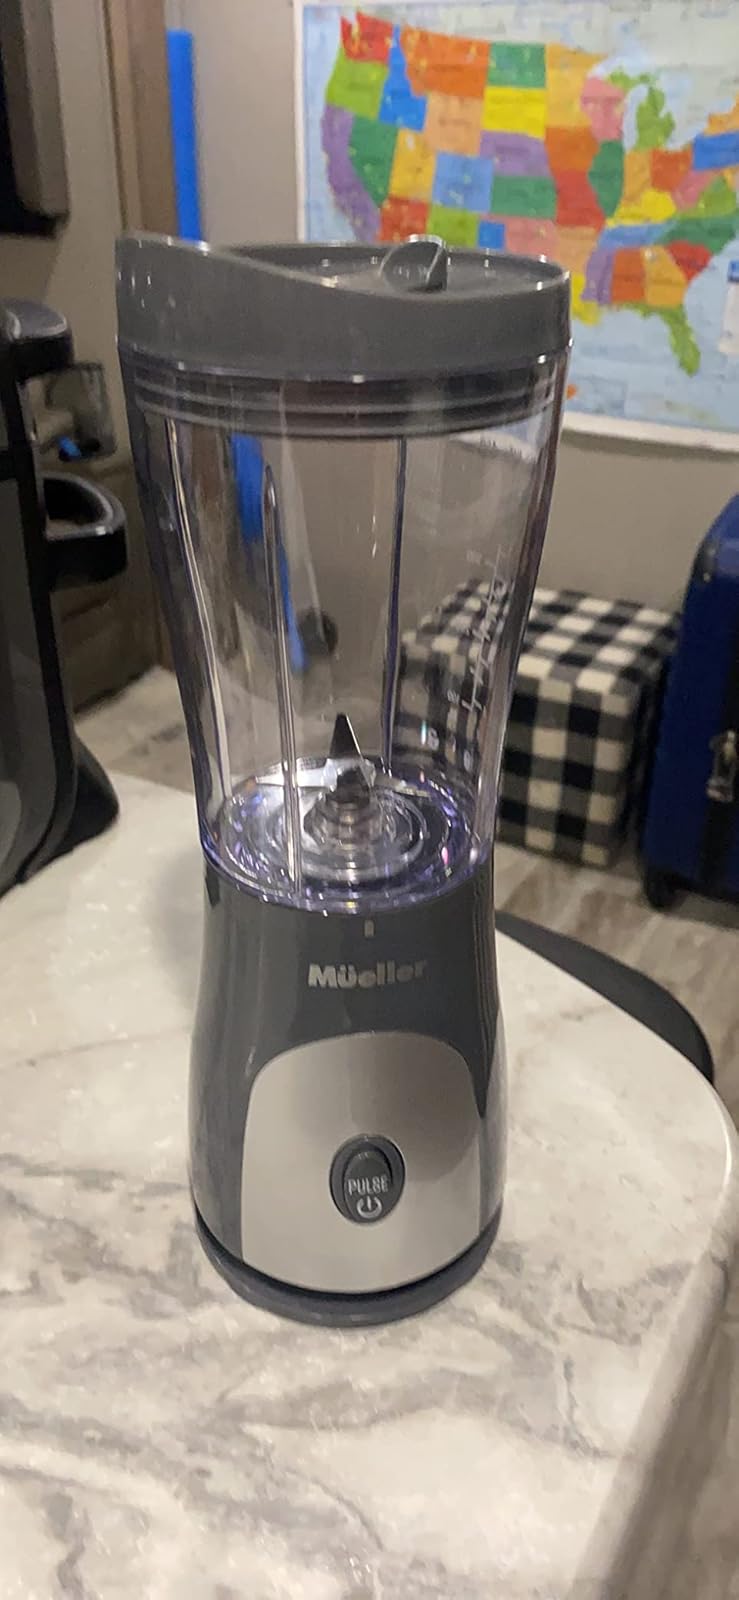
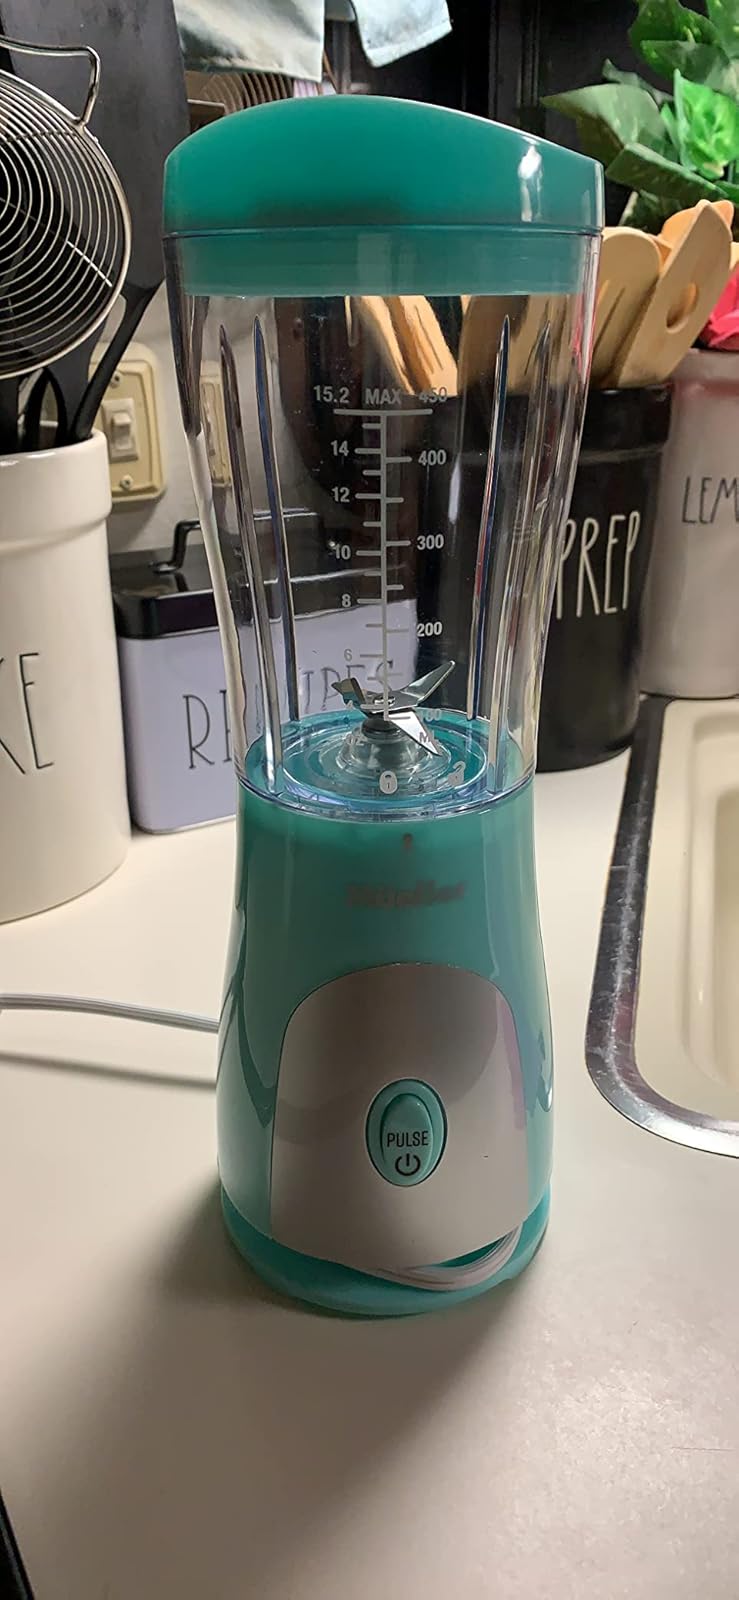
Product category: items_blender
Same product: no